Zodiac Milpro

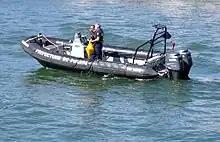
High speed light boat of the river Seine police unit in Paris in August 2012

In 2008, Zodiac Military and Professional becomes a separate business unit within the new Zodiac Marine & Pool, founded in 2007. Zodiac Marine & Pool established "Zodiac Milpro" as a separate brand in 2011.